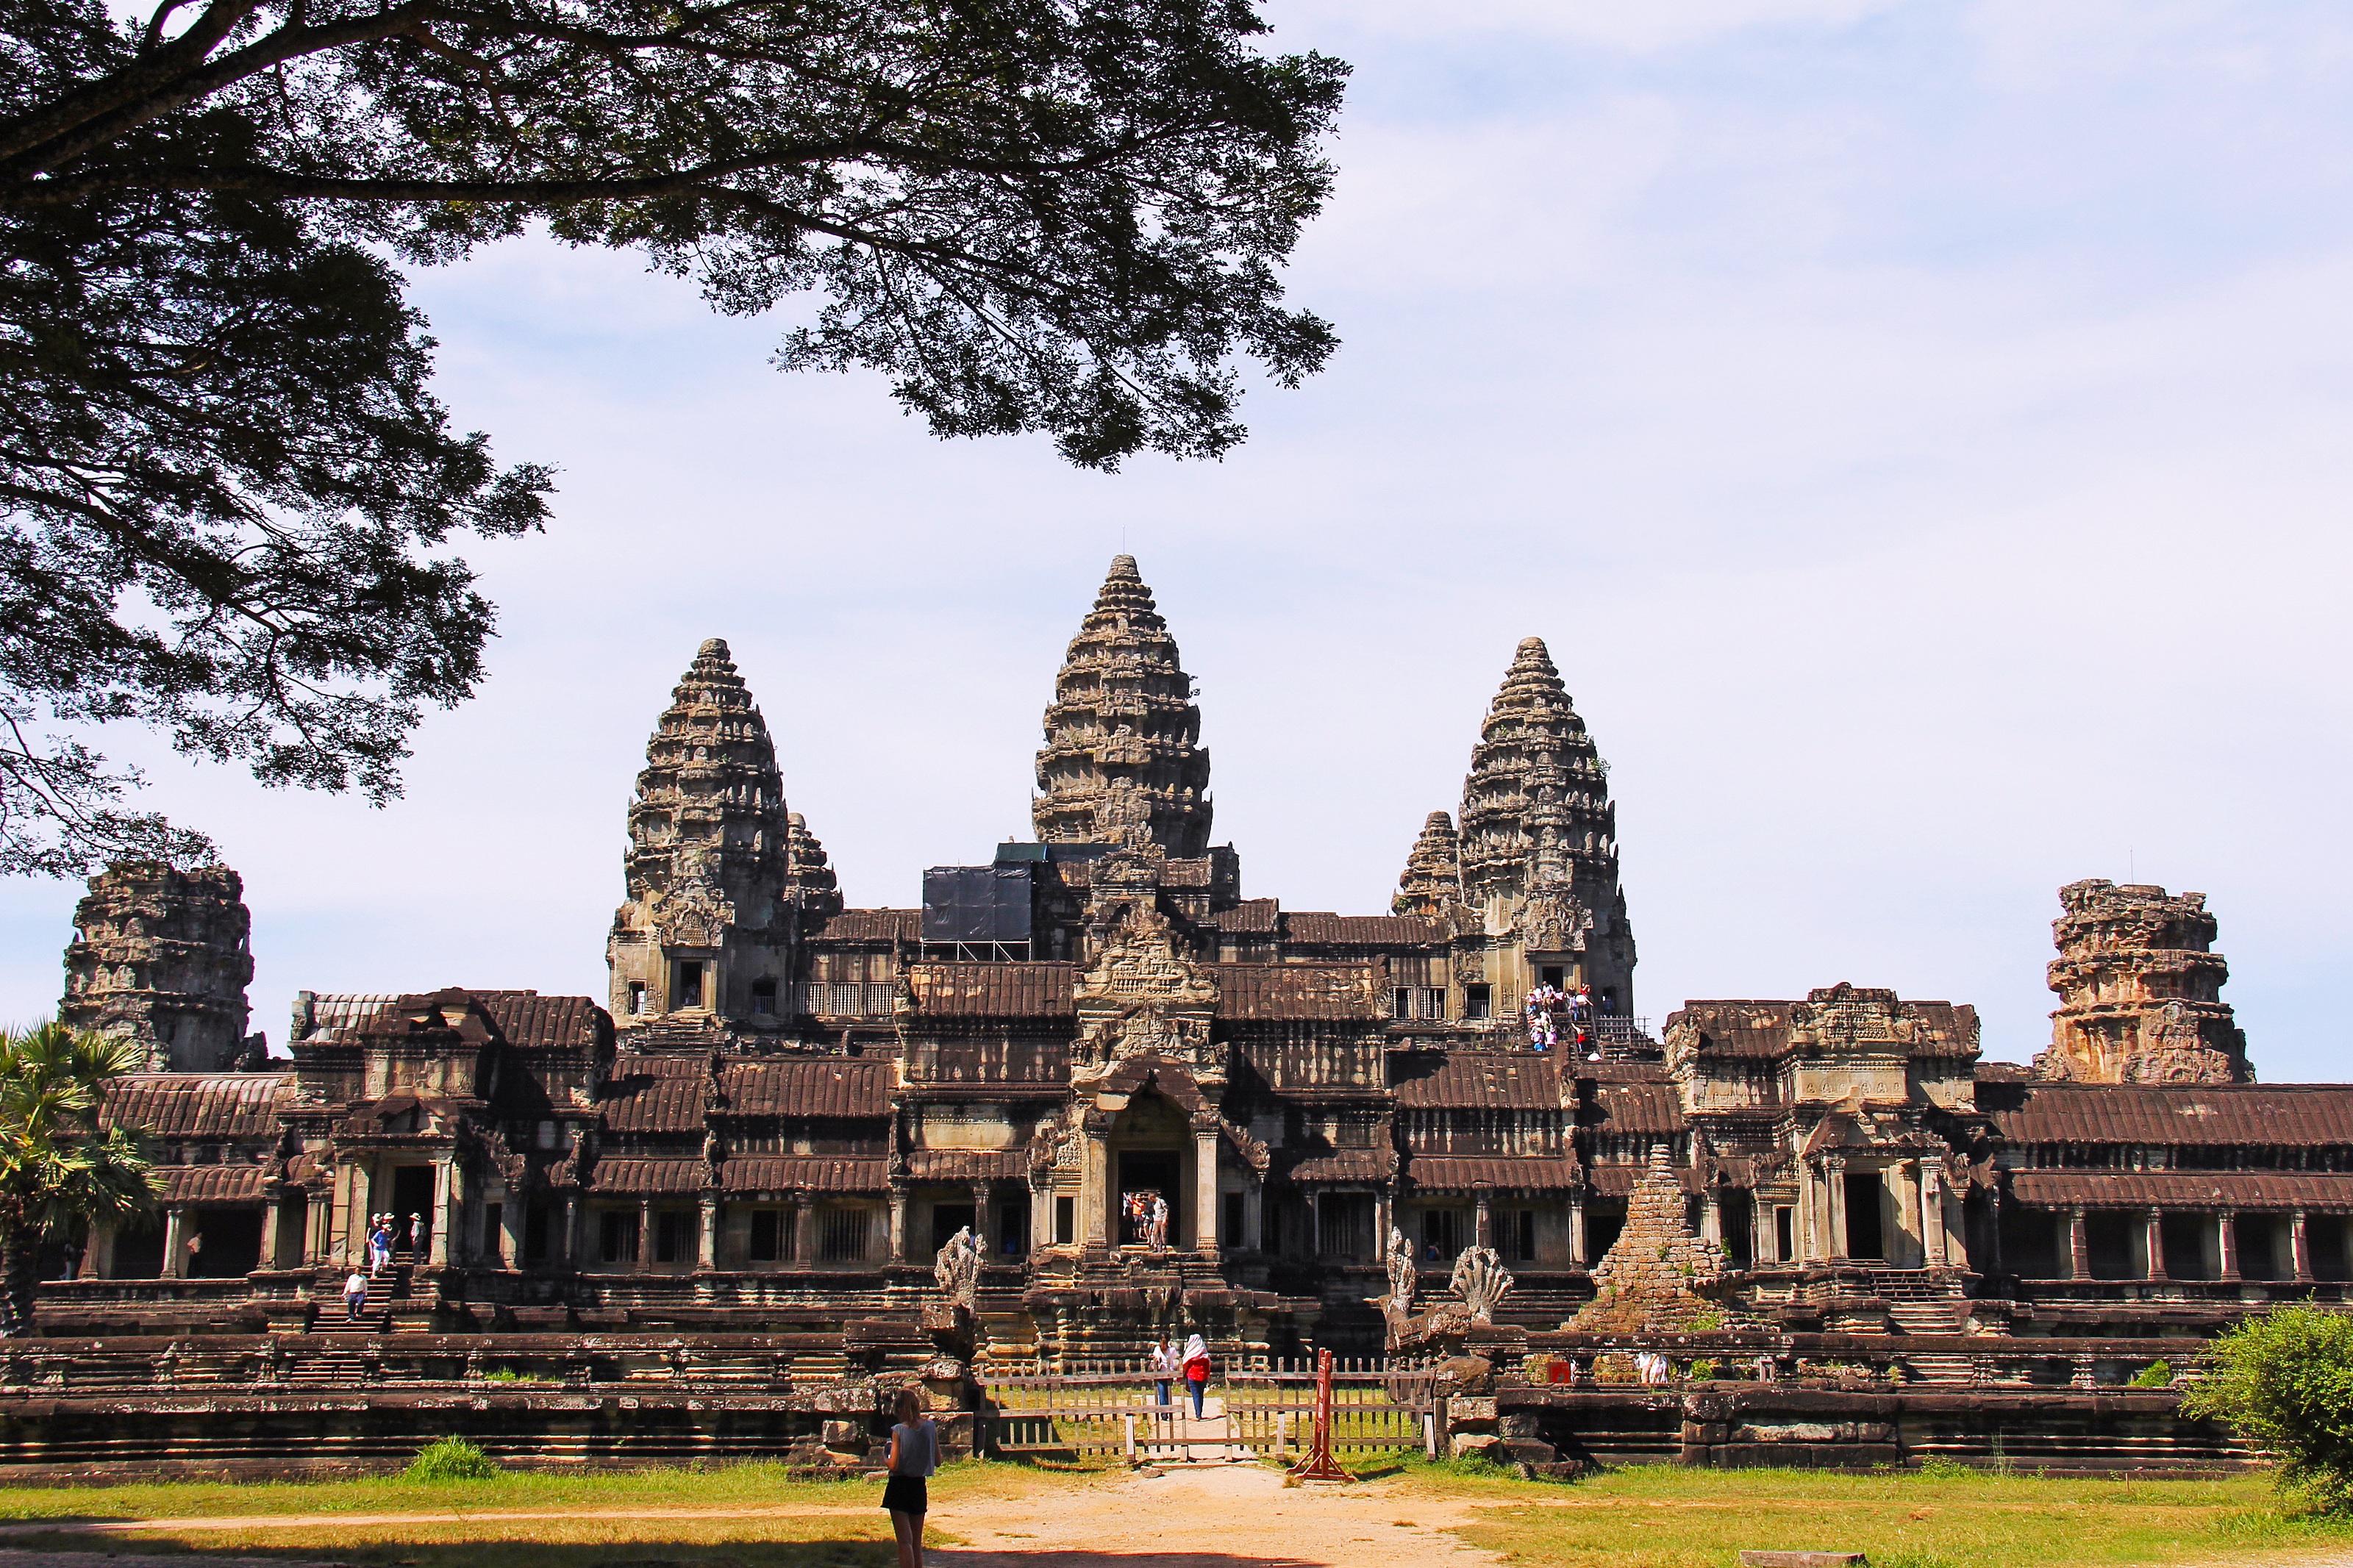
architecture, antique, building, palace, old, stone, tourist, travel, buddhism, religion, asia, ancient, landmark, ruin, tourism, place of worship, world, temple, cambodia, amazing, beautiful, wonder, heritage, unesco, angkor wat, movie, wat, angkor, khmer, siem reap, archaeological site, unesco world heritage site, hindu temple, historic site, ancient history, seven wonders, angkor wat temple